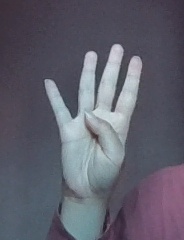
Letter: kaaf